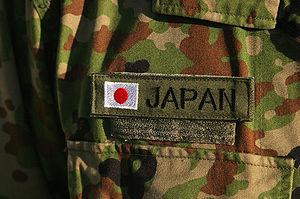
L’uniformologie est un domaine de recherches historiques qui étudie les uniformes et effets militaires à travers les âges et les civilisations. Il a pour principaux sujets d'étude les effets vestimentaires, chaussures et coiffures militaires, l'équipement individuel, les insignes d'unités et de grades ou encore les décorations militaires mais se consacre également à celle des uniformes d'institutions civiles ou para-militaires.